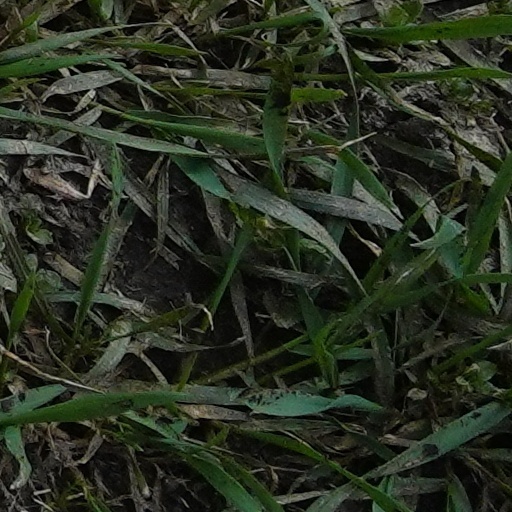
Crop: wheat